John McNeill (diplomat)

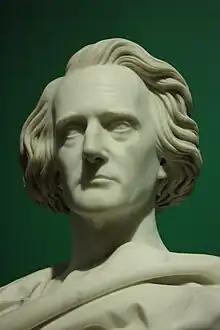
Sir John McNeill sculpted by Sir John Steell 1859

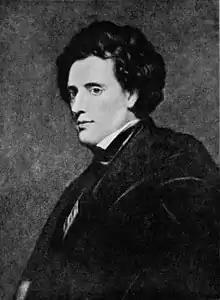

McNeill was born on 12 August 1795 at Oronsay House on the island of Oronsay in the Inner Hebrides. He was the third of the six sons of John McNeill, laird of Colonsay and Oronsay (1767–1846) and his wife, Hester McNeill (died 1843). He was the younger brother of the law lord Duncan McNeill, 1st Baron Colonsay and Oronsay.